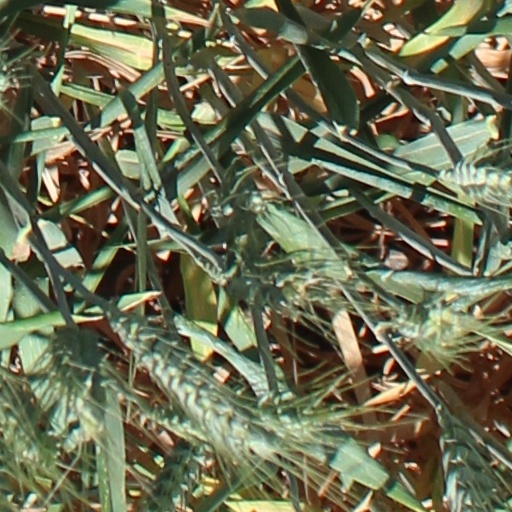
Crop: wheat